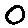
Label: 0